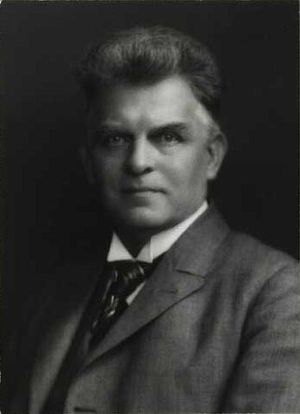
Axel Dam
Axel Dam